First day of issue

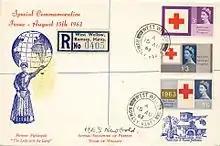
1963 Centenary of the Red Cross cover with West Wellow postmark - where Florence Nightingale was buried

Event covers, also known as commemorative covers, instead of marking the issuance of a stamp, commemorate events. A design on the left side of the envelope (a "cachet") explains the event or anniversary being celebrated. Ideally the stamp or stamps affixed relate to the event. Cancels are obtained either from the location (e.g., Cape Canaveral, Anytown) or, in the case of the United States, from the Postal Service's Cancellation Services unit in Kansas City.